Mr William Collins

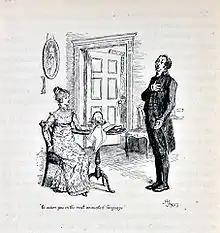
Mr Collins proposes to Miss Elizabeth Bennet.

Mr William Collins is a fictional character in the 1813 novel "Pride and Prejudice" by Jane Austen. He is a distant cousin of Mr Bennet, a clergyman and holder of a valuable living at the Hunsford parsonage near Rosings Park, the estate of his patroness Lady Catherine De Bourgh, in Kent. Since Mr and Mrs Bennet have no sons, Mr Collins is also the heir presumptive to the Bennet family estate of Longbourn in Meryton, Hertfordshire, due to the estate being entailed to heirs male. Mr Collins is first introduced during his visit to Longbourn.